Bristol Babe

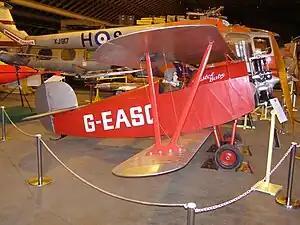
Replica of the Babe I

The Bristol Babe was a British-built light single-seat biplane, intended for the private flyer and produced immediately after the First World War. Only two flew.